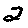
Label: 2